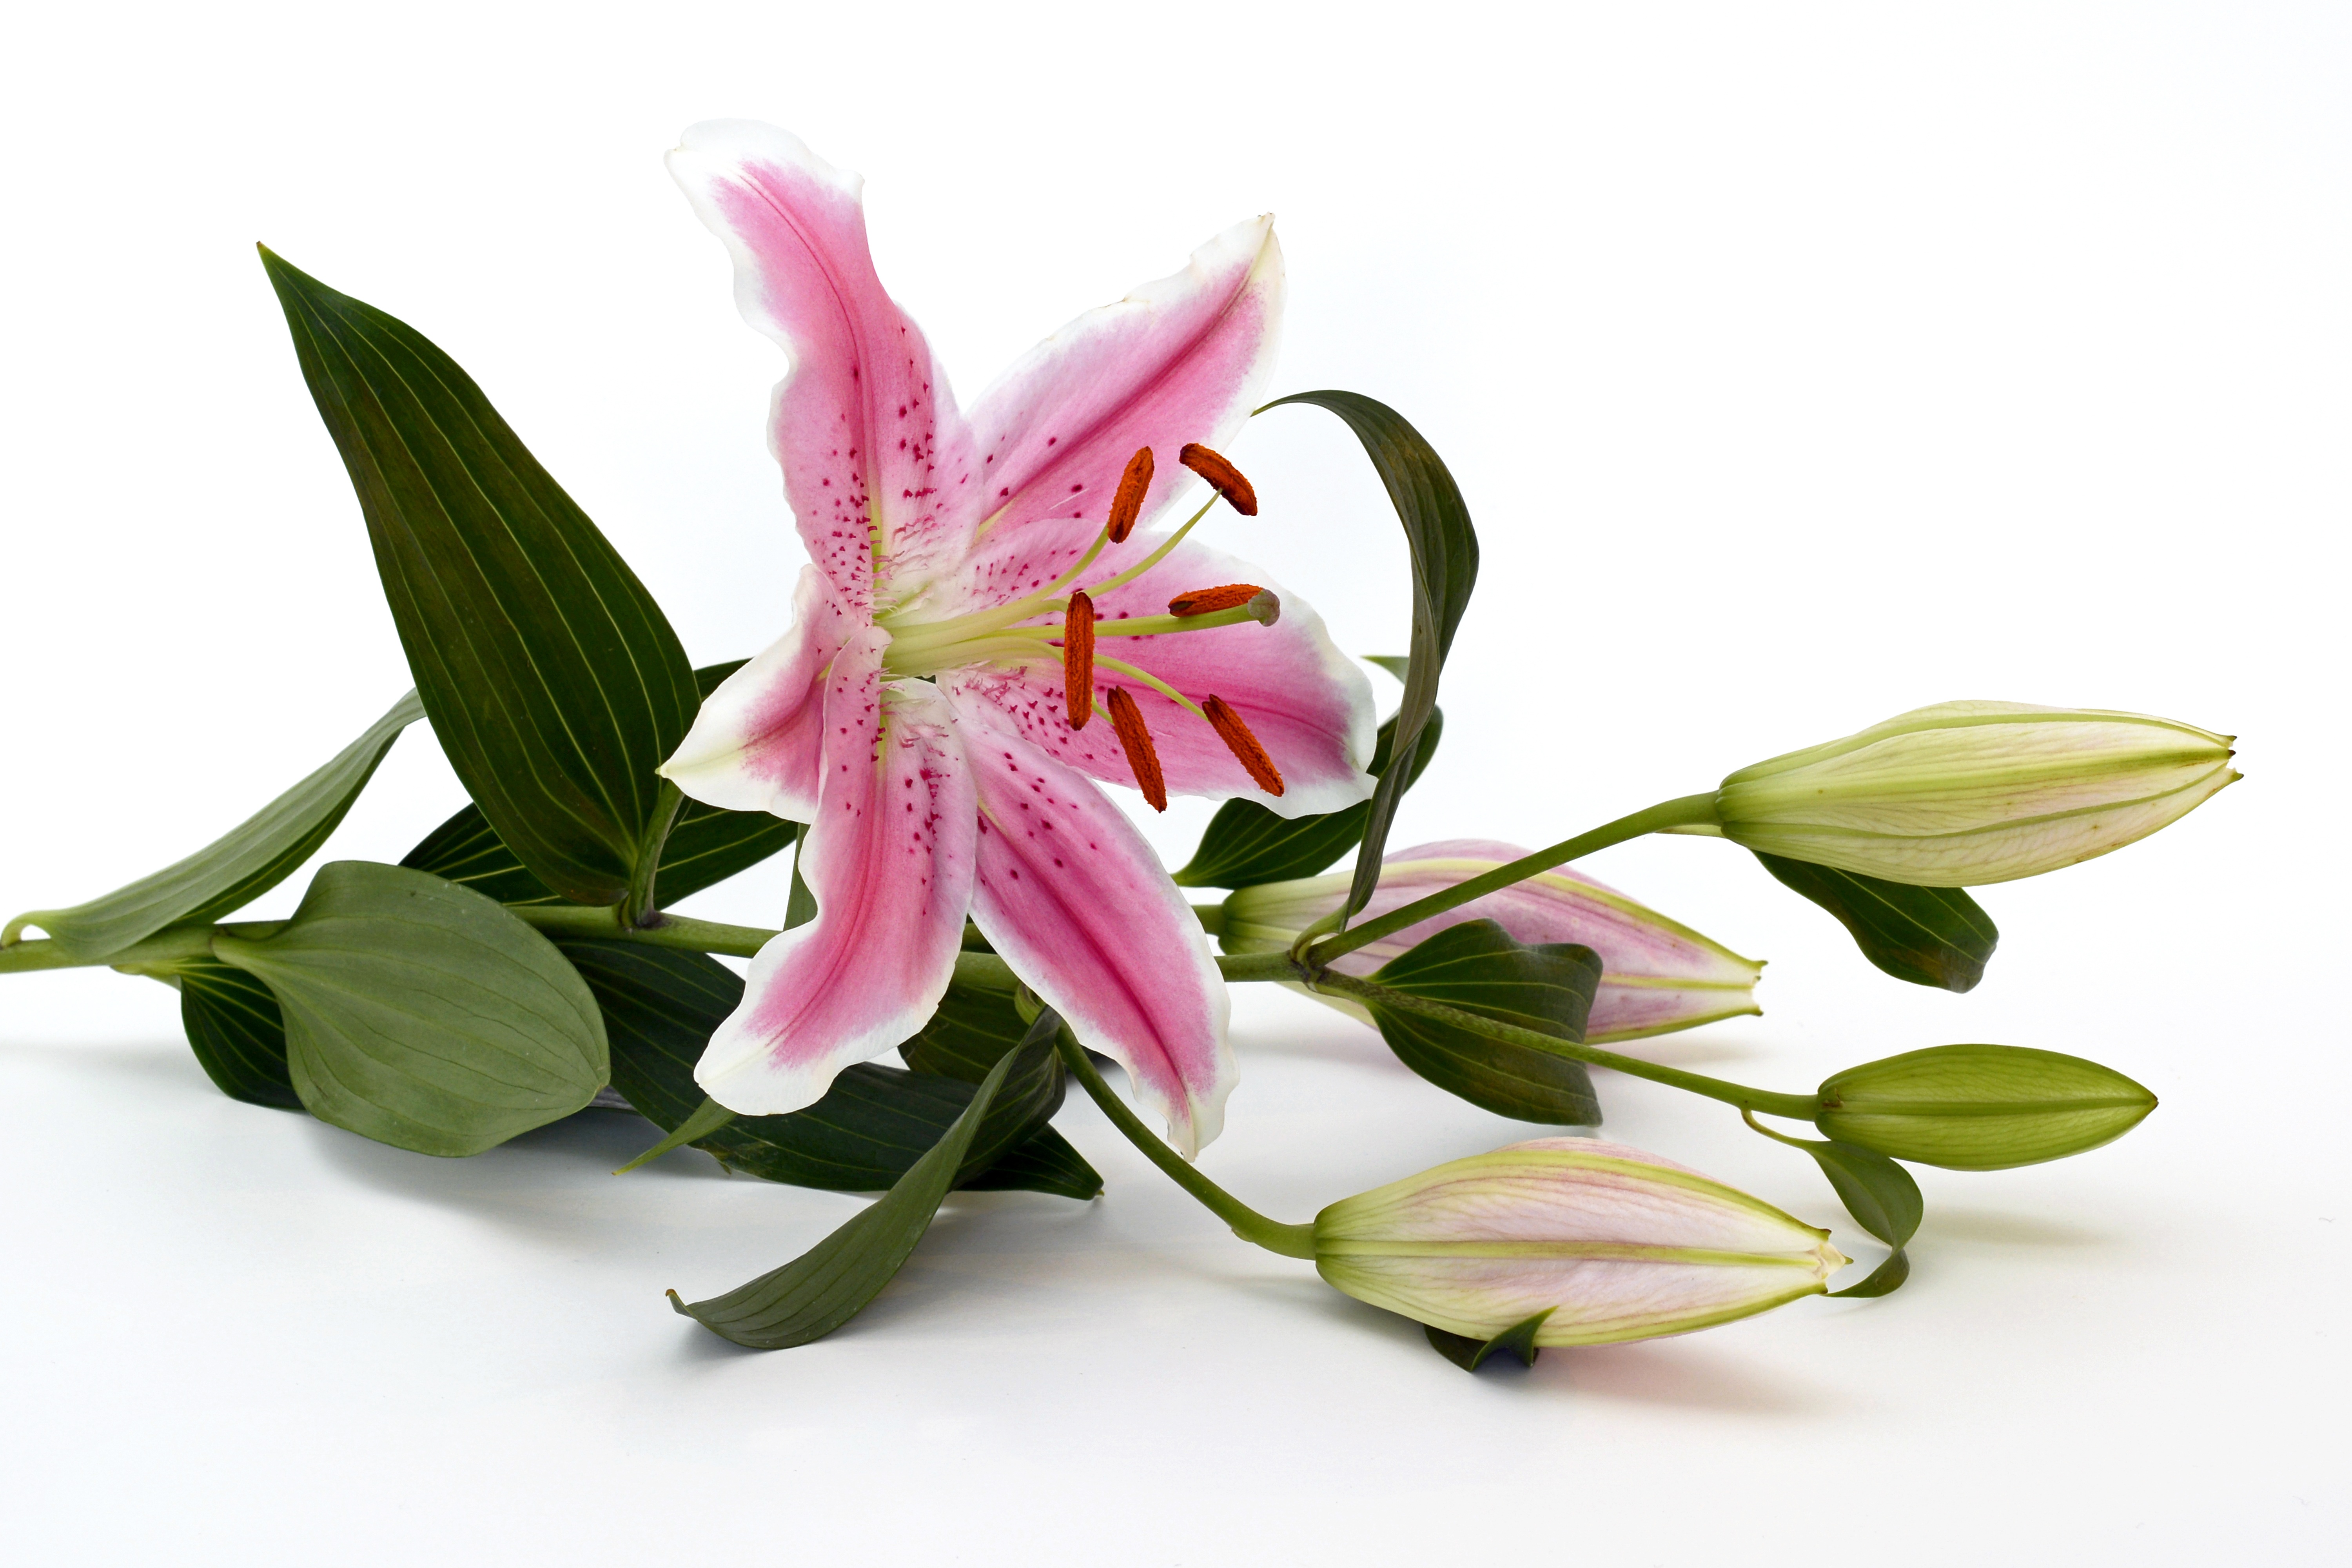
nature, blossom, plant, white, flower, petal, bloom, green, stamp, pink, close, flora, stamen, lily, floristry, pink flower, ornamental plant, flowering plant, ornamental flower, pink lily, flower bouquet, cut flowers, lily family, floral design, peruvian lily, land plant, flower arranging, alstroemeriaceae